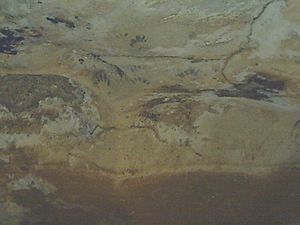
Loltun
Hulemalerier i Loltun
Loltun, eller Lol-Tun, er et grottesystem i den sydlige del af delstaten Yucatán i Mexico. Det befinder sig 6 kilometer sydvest for Oxcutzcab og 110 kilometer sydøst for Mérida. Man antager at Loltun går 8–10 kilometer ind i fjeldet, men bare 2 kilometer er udforsket, og denne strækning kan besøges med guide.